Bennie Blades

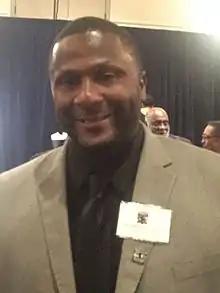
Blades in September 2015

Horatio Benedict Blades Sr. (born September 3, 1966) is an American former professional football player who was a safety in the National Football League (NFL). A three-time All-Pro, Blades was named to both the Detroit Lions 75th Anniversary Team and the Detroit Lions All-Time Team. He played college football for the Miami Hurricanes.